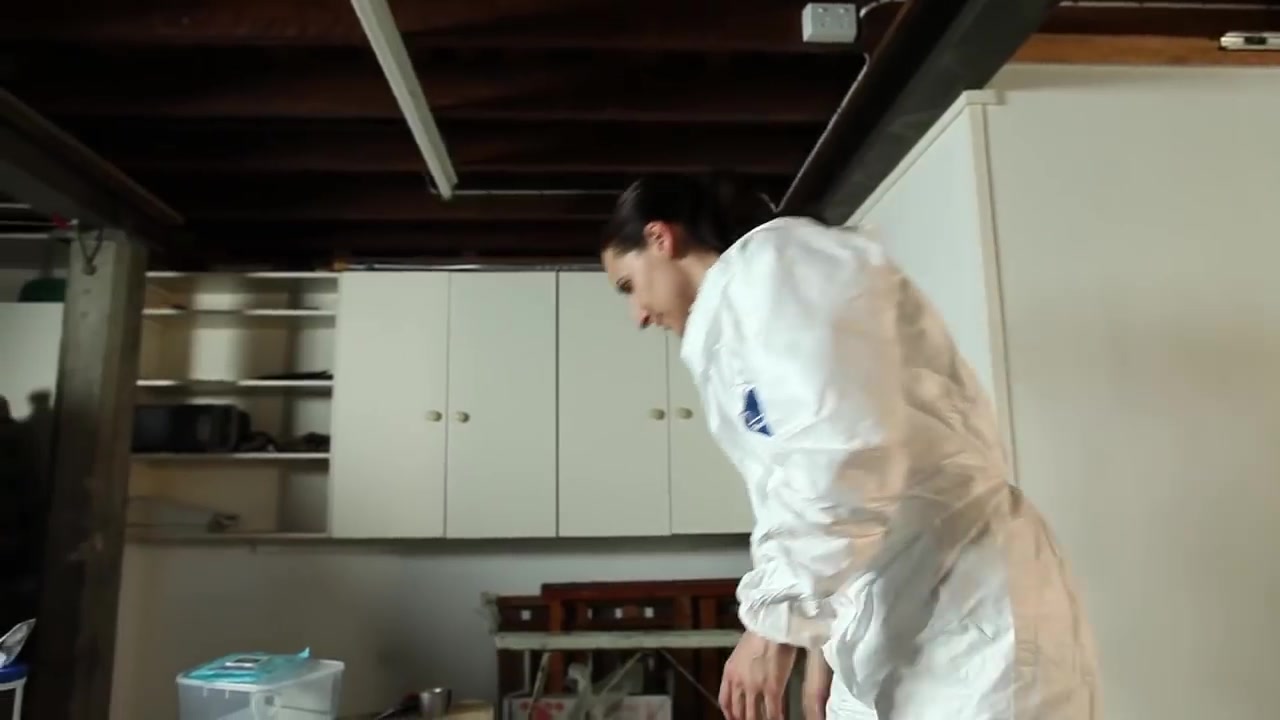
Objects detected:
Coverall